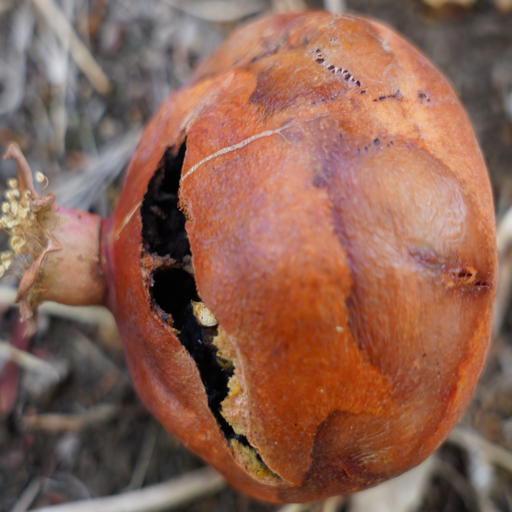
Label: Colletotrichum spp